Offshore Indus Basin

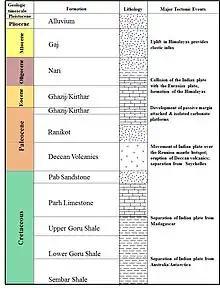
Stratigraphy of the Offshore Indus

The offshore Indus basin is a rift and passive margin basin which developed following the separation of the Indian Plate from Africa in the late Jurassic. During the Late Cretaceous, the separation of Madagascar from India occurred and was followed by rapid northward movement of the Indian plate. In the early Paleocene, the Indian plate passed over the Reunion hotspot. This event also led to the extrusion of large volcanic rocks, known as the Deccan Traps. During the Eocene, the Indian plate collided with the Eurasian plate, uplifting the Himalayas. Presence of the Middle Eocene sandstones in the distal Indus fan, which contain feldspar grains with an origin in or north of the Indus suture zone, is an evidence to the occurrence of this event. The Indian plate continues to collide with the Eurasian plate as shown by earthquakes in and around the Himalayas.